Queen Esther (artist)

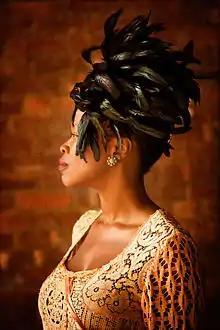
Queen Esther, Jazz Age Lawn Party on Governor's Island, August 2014

Queen Esther was raised in Atlanta, Georgia and Charleston, South Carolina. She grew up in the Church of God in Christ (C.O.G.I.C.), soloing as a vocalist in the choir at an early age. Both of her parents are from South Carolina's Lowcountry and were a part of The Great Migration as well as the New Great Migration, settling the family in Atlanta, Georgia in the 1970s. Queen Esther's mother taught her how to read before the age of five. She was identified as gifted and talented in kindergarten, receiving acceleration in English and creative writing as a part of gifted education while in grade school.